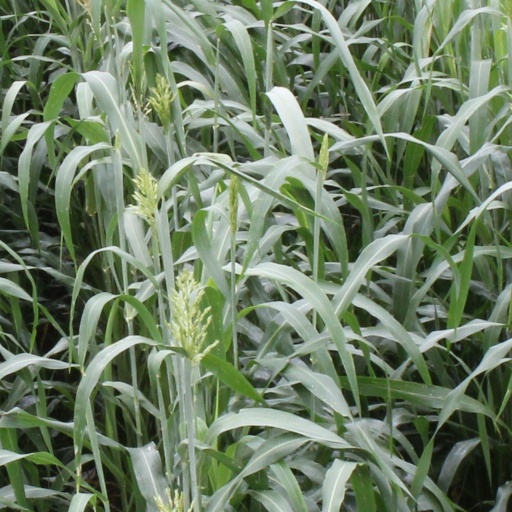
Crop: sorghum